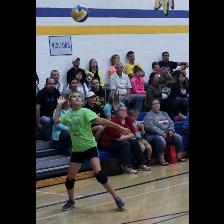
Label: Human